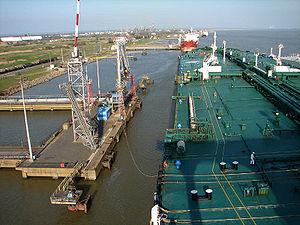
Le pétrolier Algarve en train d'accoster à Saint-Nazaire (Donge)
Un appontement désigne une plate-forme fixe supportée par des pieux ou pilotis et servant à l'accostage et l'amarrage des bateaux.
Un terminal pétrolier est une installation industrielle dédiée au stockage de produits pétroliers et pétrochimiques et/ ou au transports de ces produits vers l'utilisateur final ou vers des stockages intermédiaires. Un terminal pétrolier est composé d'un ou plusieurs réservoirs qui peuvent être au dessus du sol ou enterré et un ensemble de vannes et de compteurs afin de décharger les pétroliers, transporter vers les réservoirs puis charger les camions citernes, barges, trains spécialisés et pipelines.
Donges est une commune de l'Ouest de la France, située dans le département de la Loire-Atlantique, en région Pays de la Loire.